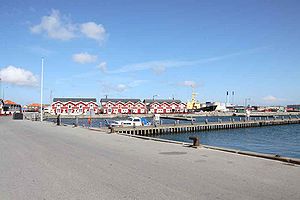
Skagen Havn
Parti fra Skagen Havn
Skagen Havn, Danmarks nordligst beliggende havn, omfatter fiskeri- og lystbådehavn.